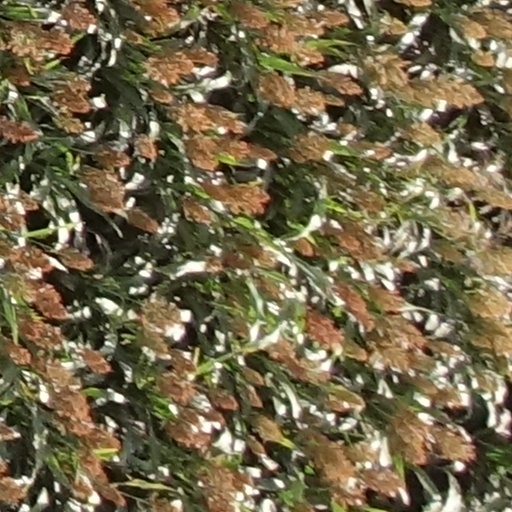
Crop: sorghum